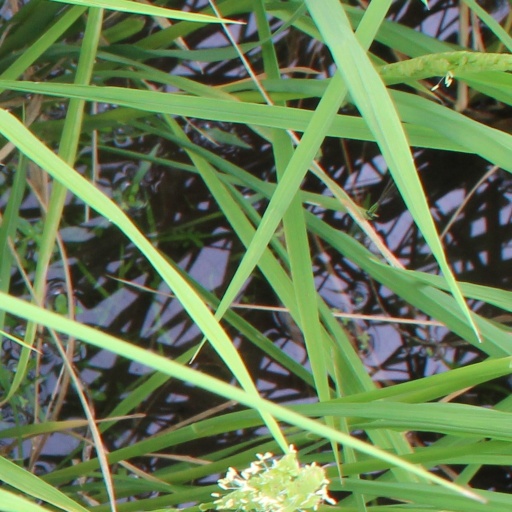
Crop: rice